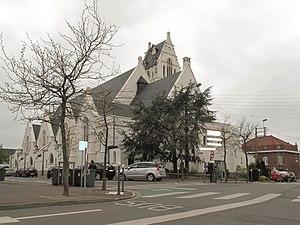
Linselles, l'église???